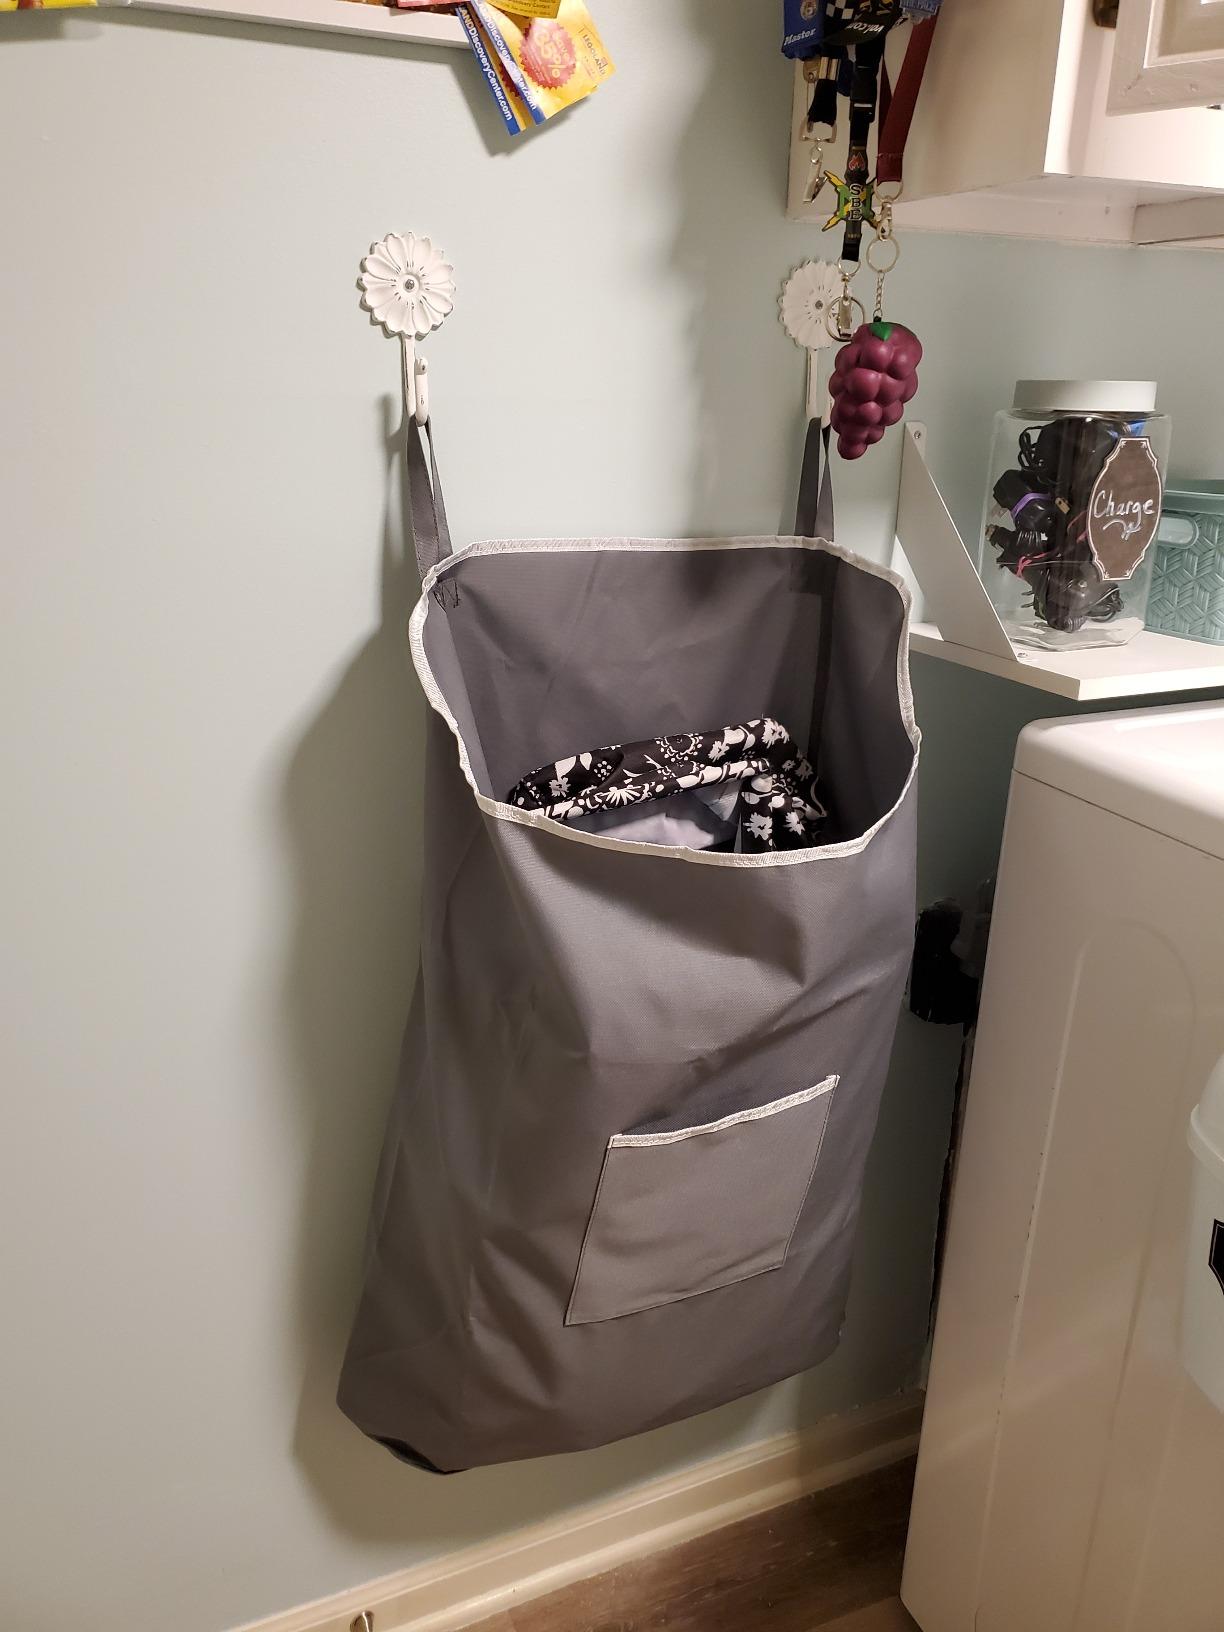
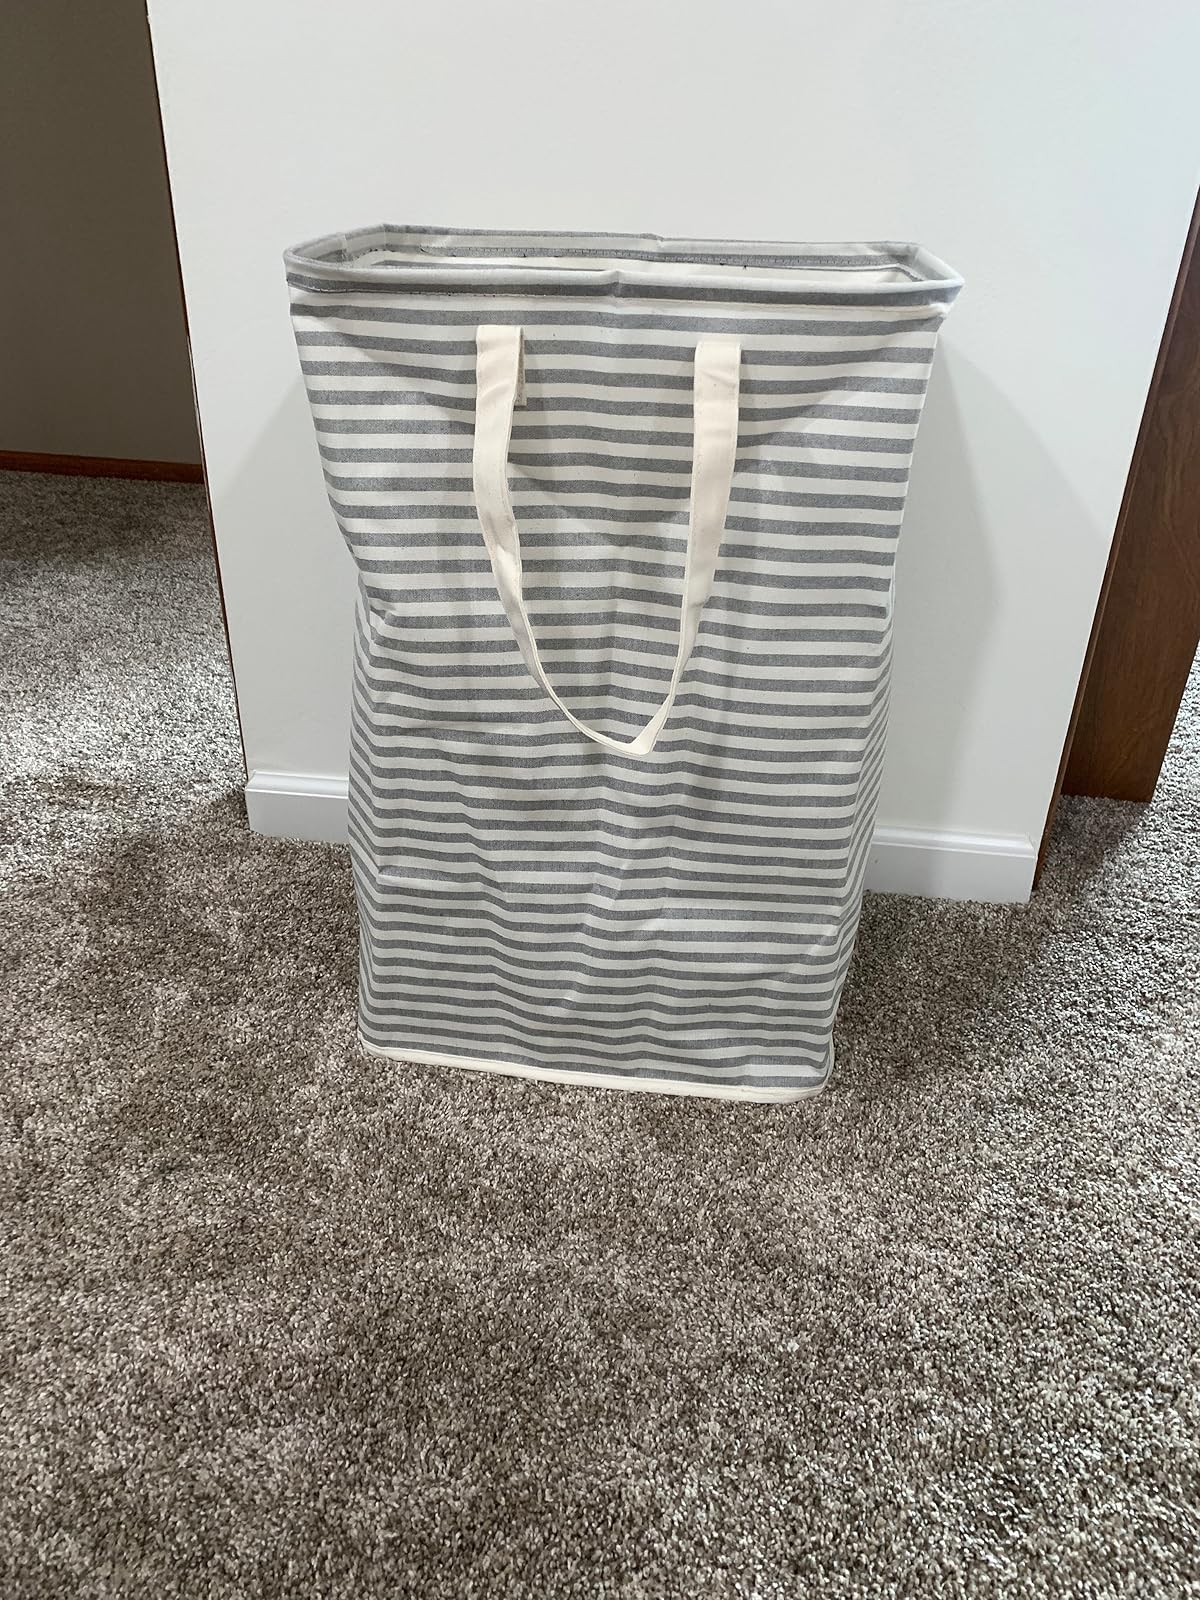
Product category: items_hamper
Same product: no